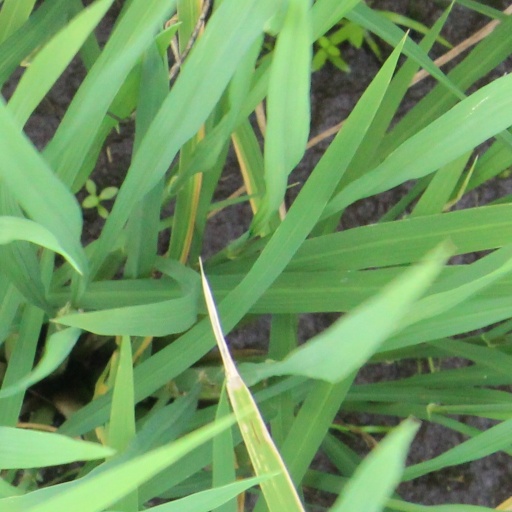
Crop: rice